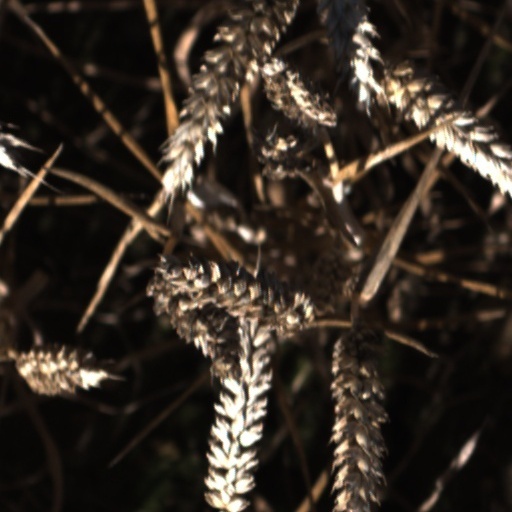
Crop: wheat